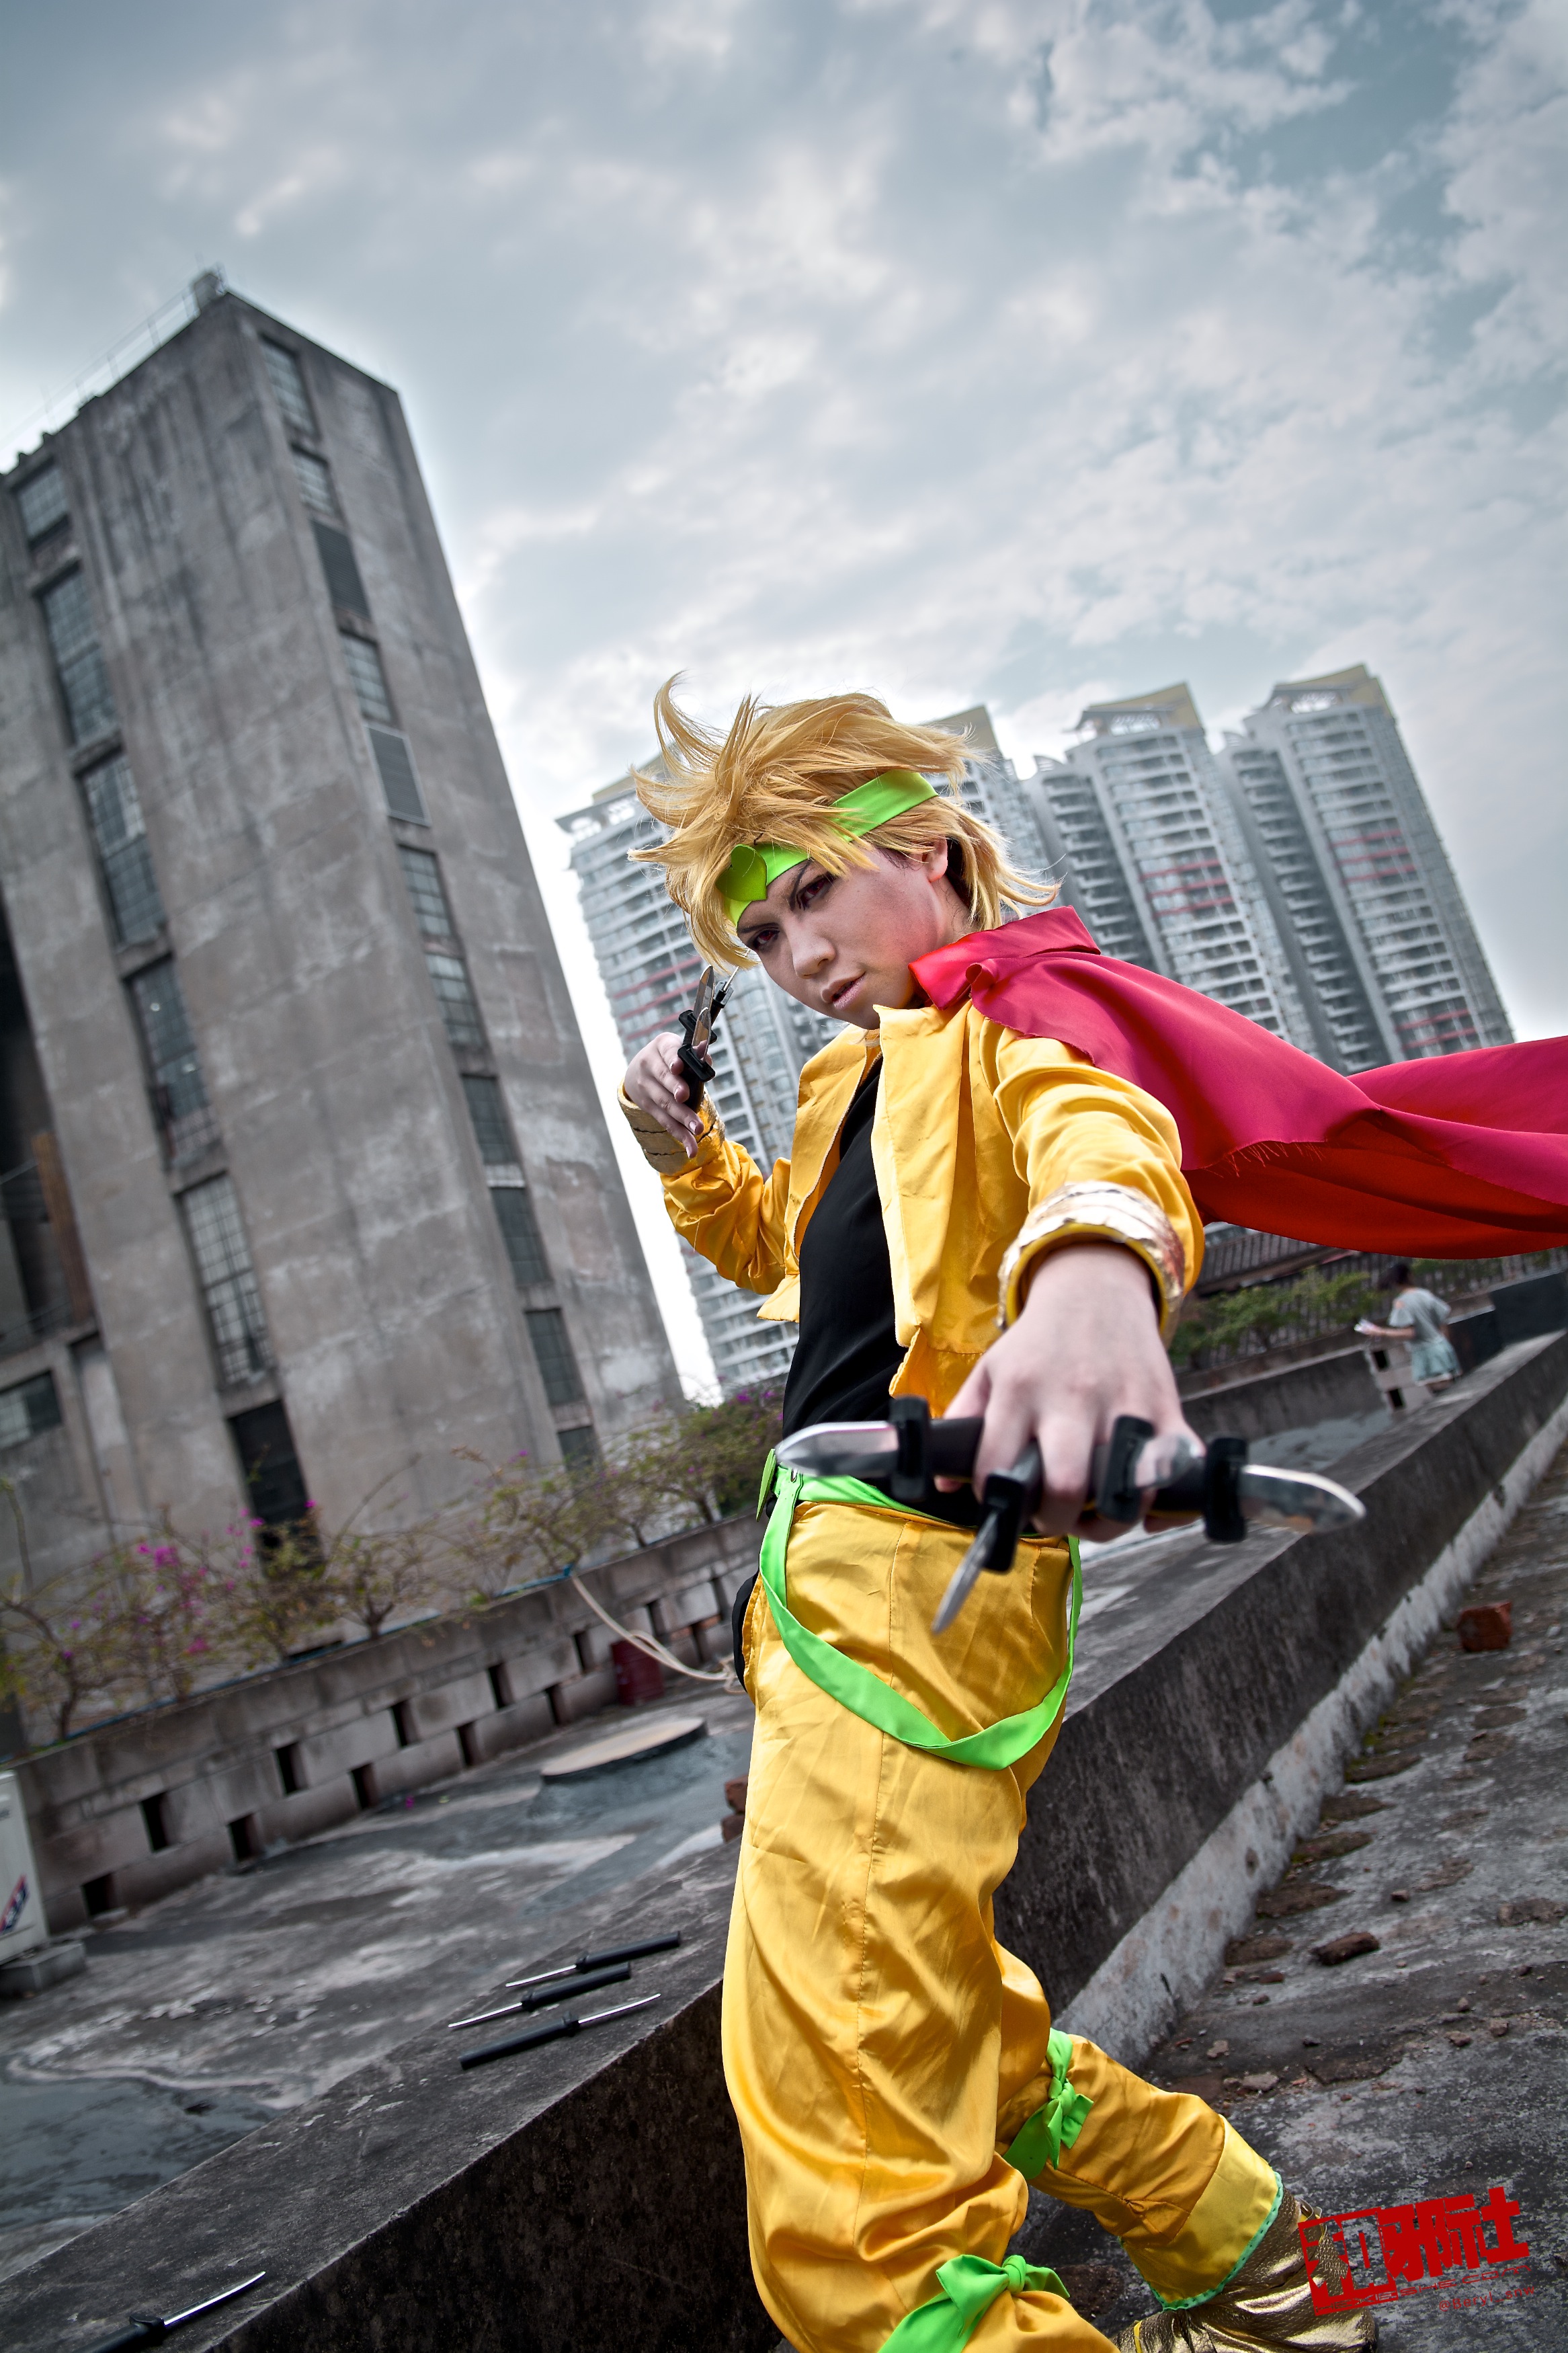
outdoor, cold, cloudy, portrait, golden, chinese, nikon, clothing, face, cosplay, daylight, wideangle, canton, d7100, costume, anime, comic, comiccon, cosplayer, adsl, jojo, screenshot